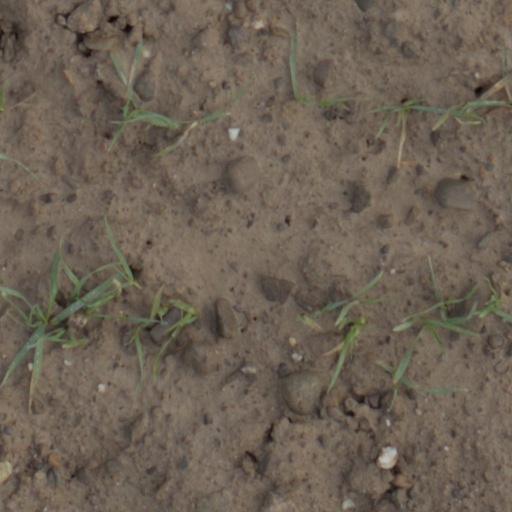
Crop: wheat